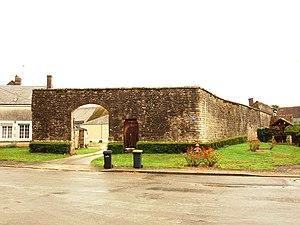
La Colombe (Loir-et-Cher) , hameau de la Gahandière
La Colombe est une ancienne commune française située dans le département de Loir-et-Cher en région Centre-Val de Loire.